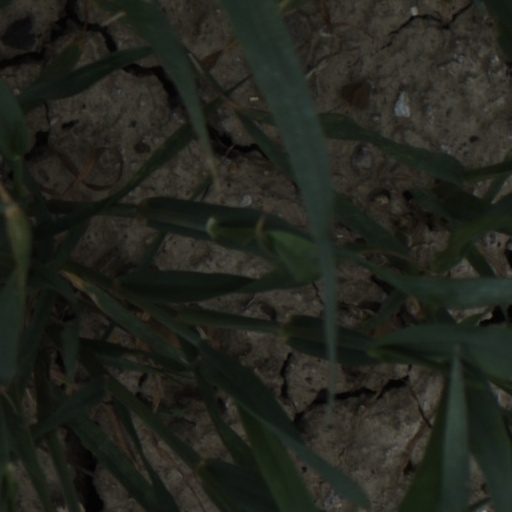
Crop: wheat